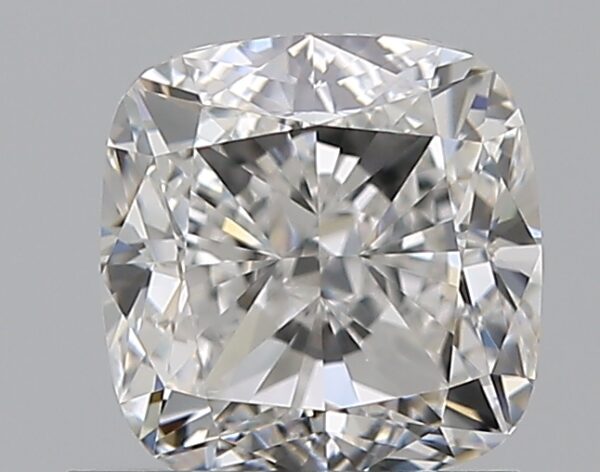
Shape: cushion
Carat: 1.2
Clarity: VS1
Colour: F
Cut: VG
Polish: EX
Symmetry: EX
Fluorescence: F
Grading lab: GIA
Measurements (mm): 5.81 x 5.64 x 4.03